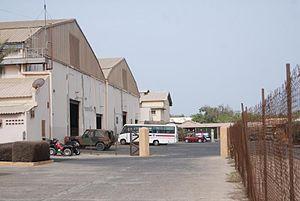
La base aérienne 160 Dakar-Ouakam Colonel Frédéric Geille est une base aérienne de l'Armée de l'air française, située dans la partie militaire au sud de l'aéroport international Léopold-Sédar-Senghor dans la commune de Ouakam, à Dakar, au Sénégal, qui est fermée depuis le 31 juillet 2011. Les Forces françaises du Cap-Vert ont été dissoutes et les Éléments français au Sénégal créés.
Les Éléments français au Sénégal sont la présence permanente des Forces armées françaises au Sénégal, implantées à Dakar. Ils constituent un « pôle opérationnel de coopération à vocation régionale » qui assure notamment la formation des soldats des pays de la région. Les EFS disposent néanmoins de la capacité d’accueillir, de soutenir voire de commander une force projetée.